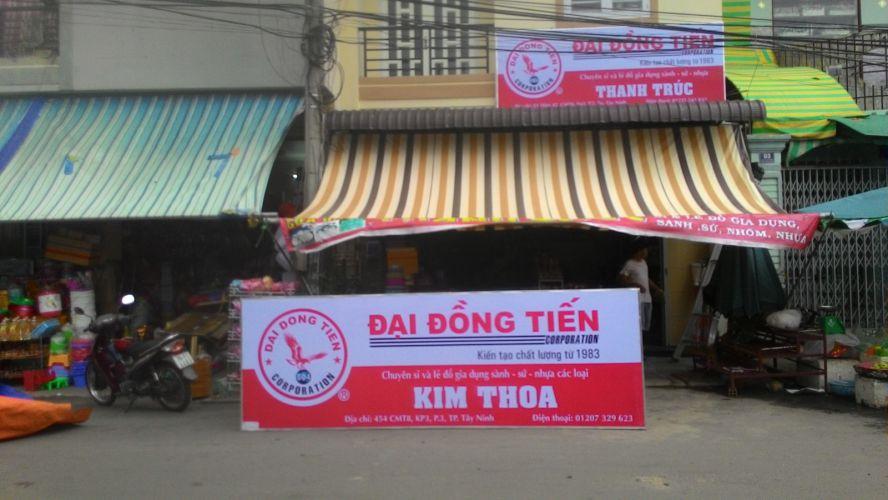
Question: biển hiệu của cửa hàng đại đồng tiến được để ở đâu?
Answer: một cái để ở trên mái nhà, một cái để ở dưới đường trước cửa hàng